Lake Michigan

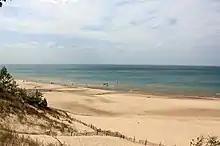
View of Lake Michigan from Indiana Dunes National Park

Lake Michigan, like the other Great Lakes, supplies drinking water to millions of people in bordering areas.